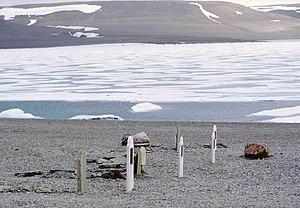
Tombes de l'expédition Franklin de 1845 sur l'île Beechey. Il y a en fait cinq tombes
L’expédition Franklin est une expédition maritime et polaire britannique qui avait pour but de réussir la première traversée du passage du Nord-Ouest et l'exploration de l'Arctique. Commandée par le capitaine John Franklin, elle quitte l'Angleterre en 1845 sur les bombardes HMS Erebus et HMS Terror, traverse l'Atlantique, remonte la baie de Baffin, et s'engage dans le détroit de Lancaster, avant de disparaître.
L'île Beechey est une île de l'archipel arctique canadien, du Nunavut, au Canada. Elle a une superficie d'environ 460 ha.
John Shaw Torrington est un marin, pompier et explorateur britannique de l'Arctique.